Cambrian Archaeological Association

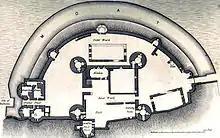
Kidwelly Castle plan used to illustrate G T Clark's article

The first annual meeting of the Cambrian Archaeological Society was held at Aberystwyth between 7 and 10 September 1847, and the first president was Sir Stephen Richard Glynne. By the time of the second annual meeting at Caernarvon it was claimed that the membership had grown to 350. Initially the association was well supported by members of the Welsh Manuscripts Society. In 1849 Harry Longueville Jones resigned as joint general secretary on his appointment to the Civil Service position in the Privy Council office as Inspector for National Schools in Wales. This appointment was a result of the uproar that had been created by the publication of the 1847 Welsh Blue Book on Education. Jones remained a very active member of the association and resumed as editor of "Archaeologia Cambrensis" in 1855. He was succeeded as joint general secretary by the Rev Basil Jones, later to become Bishop of St David's.